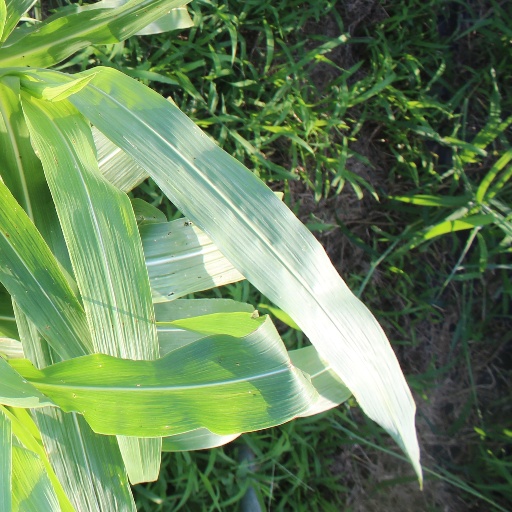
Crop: sorghum